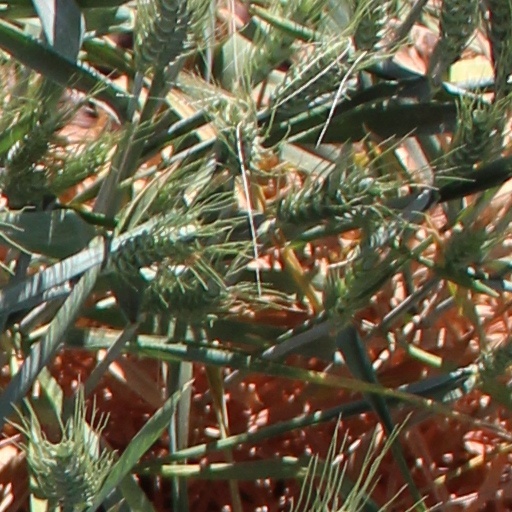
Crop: wheat